Rhythm game accessories

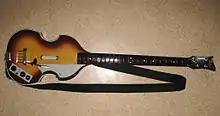
A Höfner 500/1 "violin bass" controller

The bass guitar controller released alongside "The Beatles: Rock Band" is modeled after the Höfner 500/1 "violin bass" guitar which was famously used by Sir Paul McCartney; however, it is configured for right-handed use, while McCartney's was left-handed, although one can use the "Lefty Flip" option to play left-handed. Unlike the bass guitar controller released alongside "Rock Band 2", this controller is functionally equivalent to standard guitar controllers.